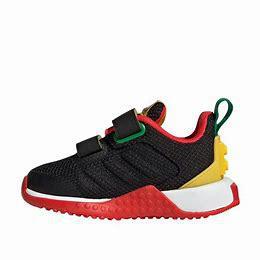
Brand: Adidas
Model: Lego Sport Pro